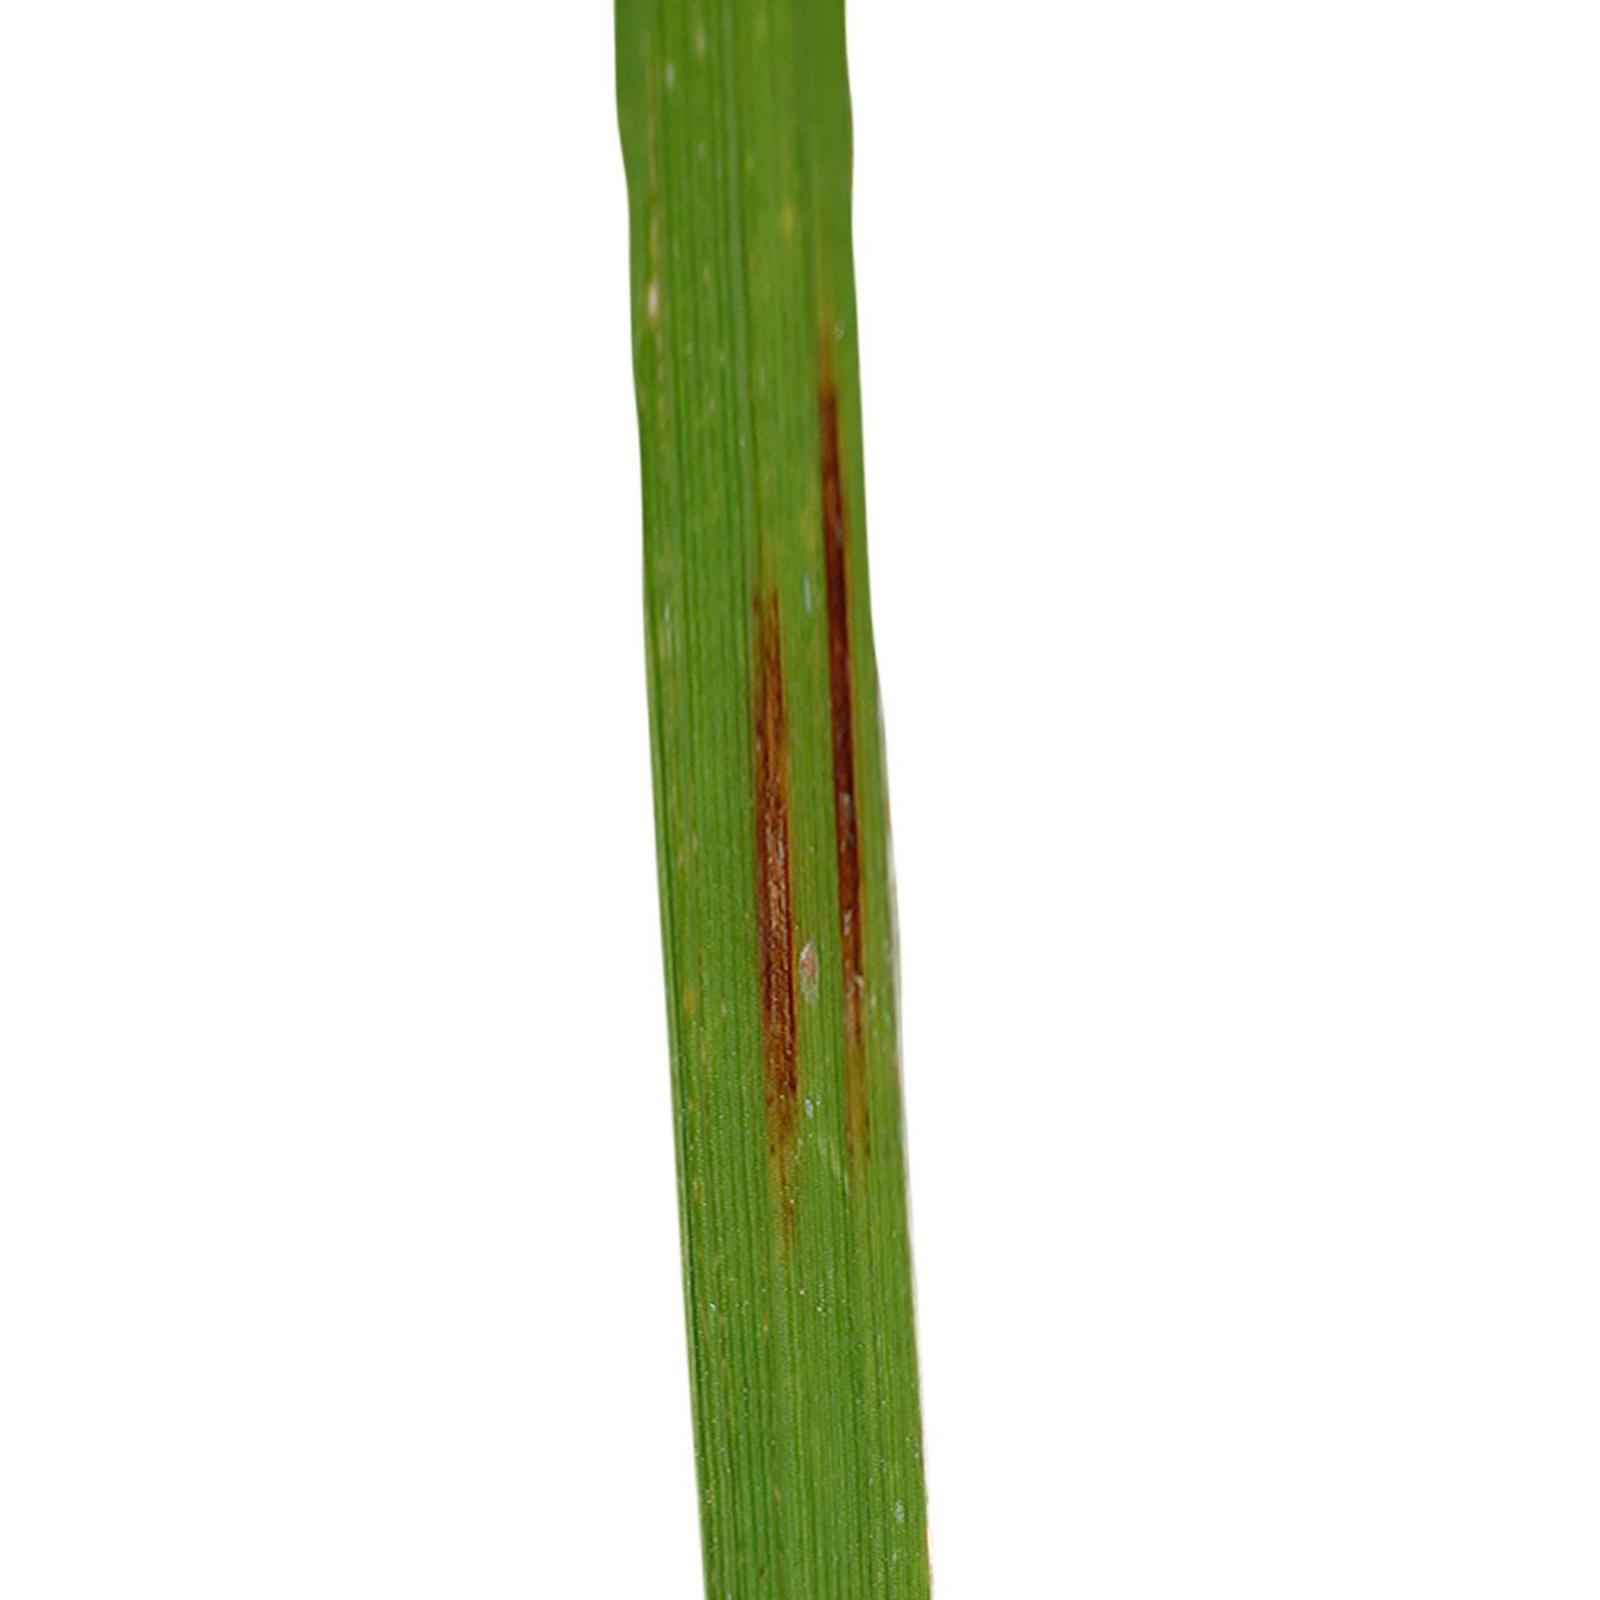
Nhãn: Bệnh Gạch Nâu ( Narrow Brown Spot )